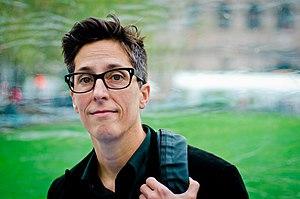
Alison Bechdel est une autrice de bande dessinée américaine, née le 10 septembre 1960 à Lock Haven, en Pennsylvanie.